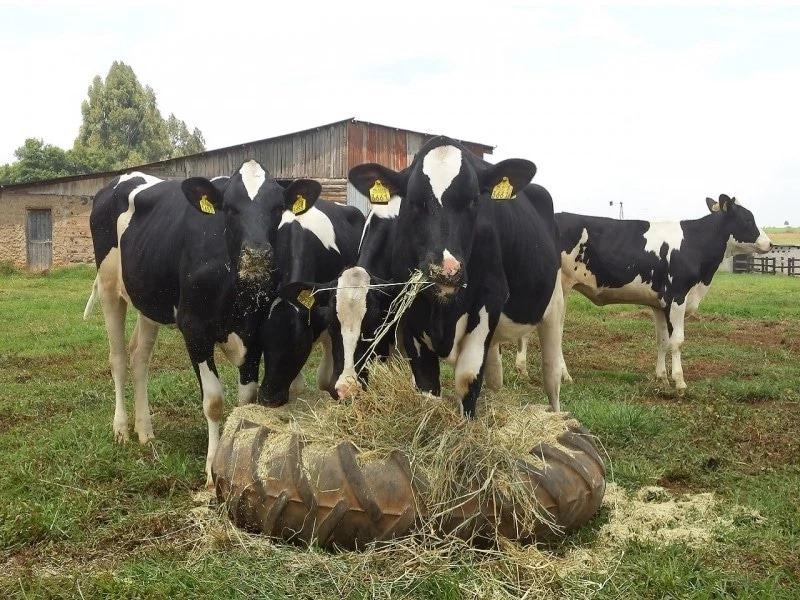
Ng'ombe kadhaa weusi na weupe wanakula nyasi kutoka kwenye rundo kubwa lililowekwa kwenye gurudumu kubwa, wakisimama kwenye eneo la kijani kibichi mbele ya jengo la shamba.